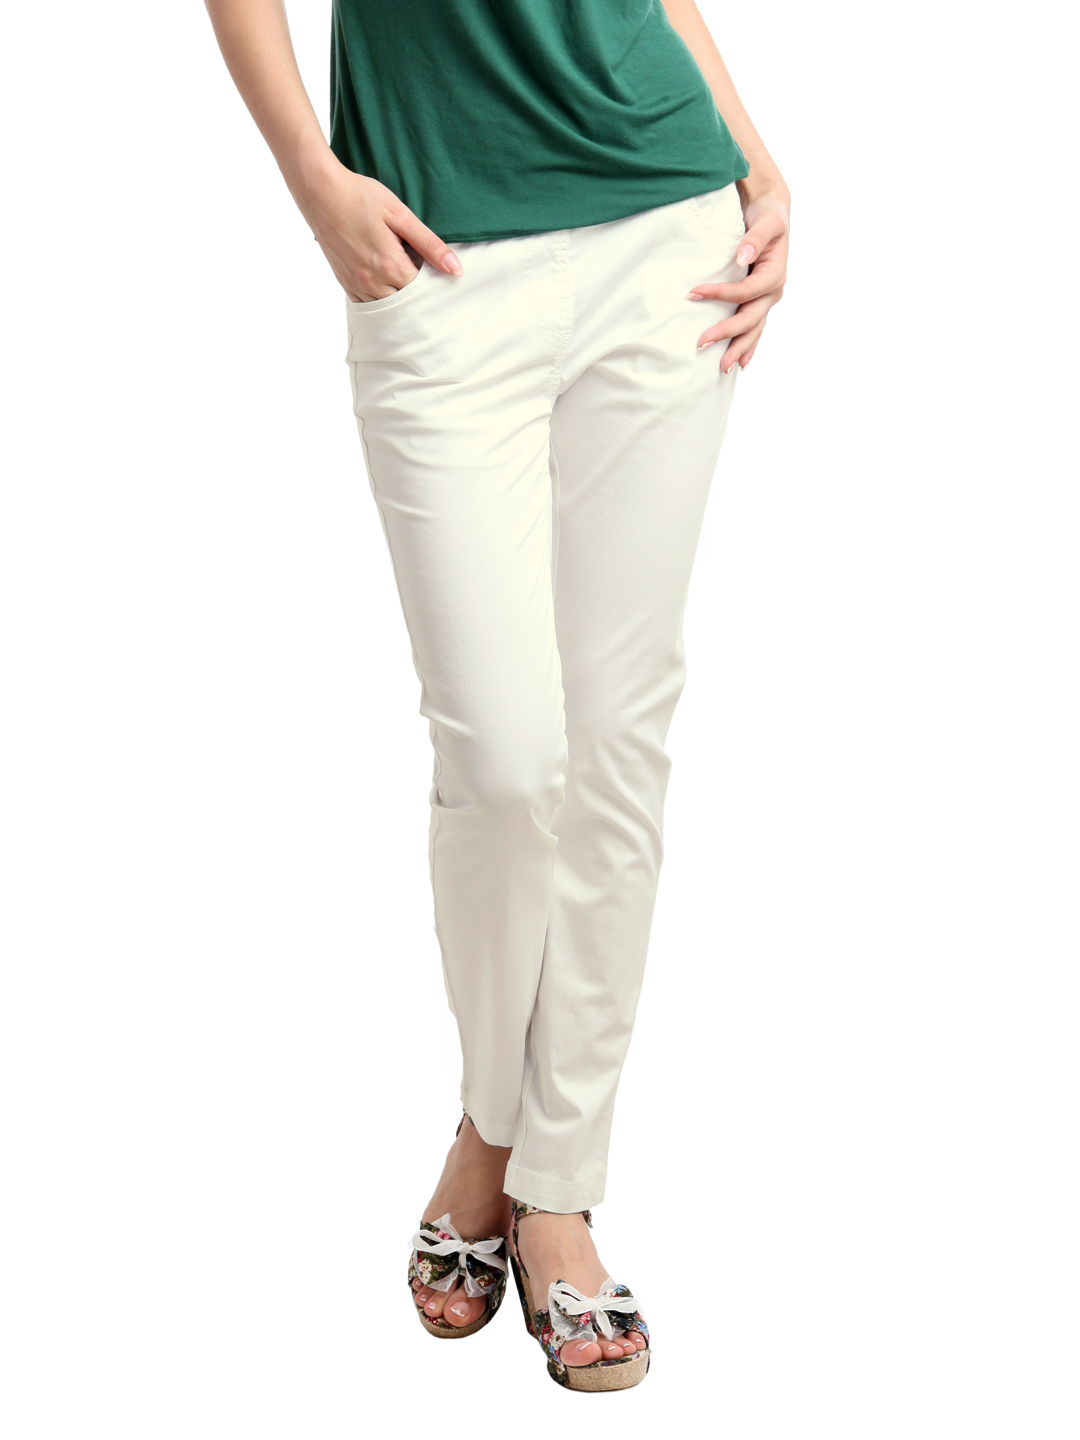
Scullers For Her Women White Trousers
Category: Apparel / Bottomwear / Trousers
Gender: Women
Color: White
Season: Summer 2012
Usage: Casual